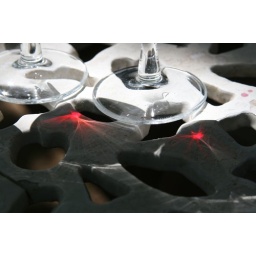
Boschendal Wineries. Wine tasting outdoors on white wrought iron garden tables set up on beautifully manicured lawns, under oak trees.